Karam Singh of Patiala

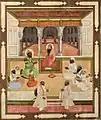
Singh and his son, Narinder Singh, with a holy man

Singh supported the British Empire during the Anglo-Nepalese War from 1814 to 1816. In return for Singh's support during the Anglo-Nepalese War, the British awarded Singh territory in the hill states, extending Patiala State's territory to Shimla, Chail and other areas in modern-day Himachal Pradesh. In 1845, Singh declared his support for the British against the Sikh Empire.